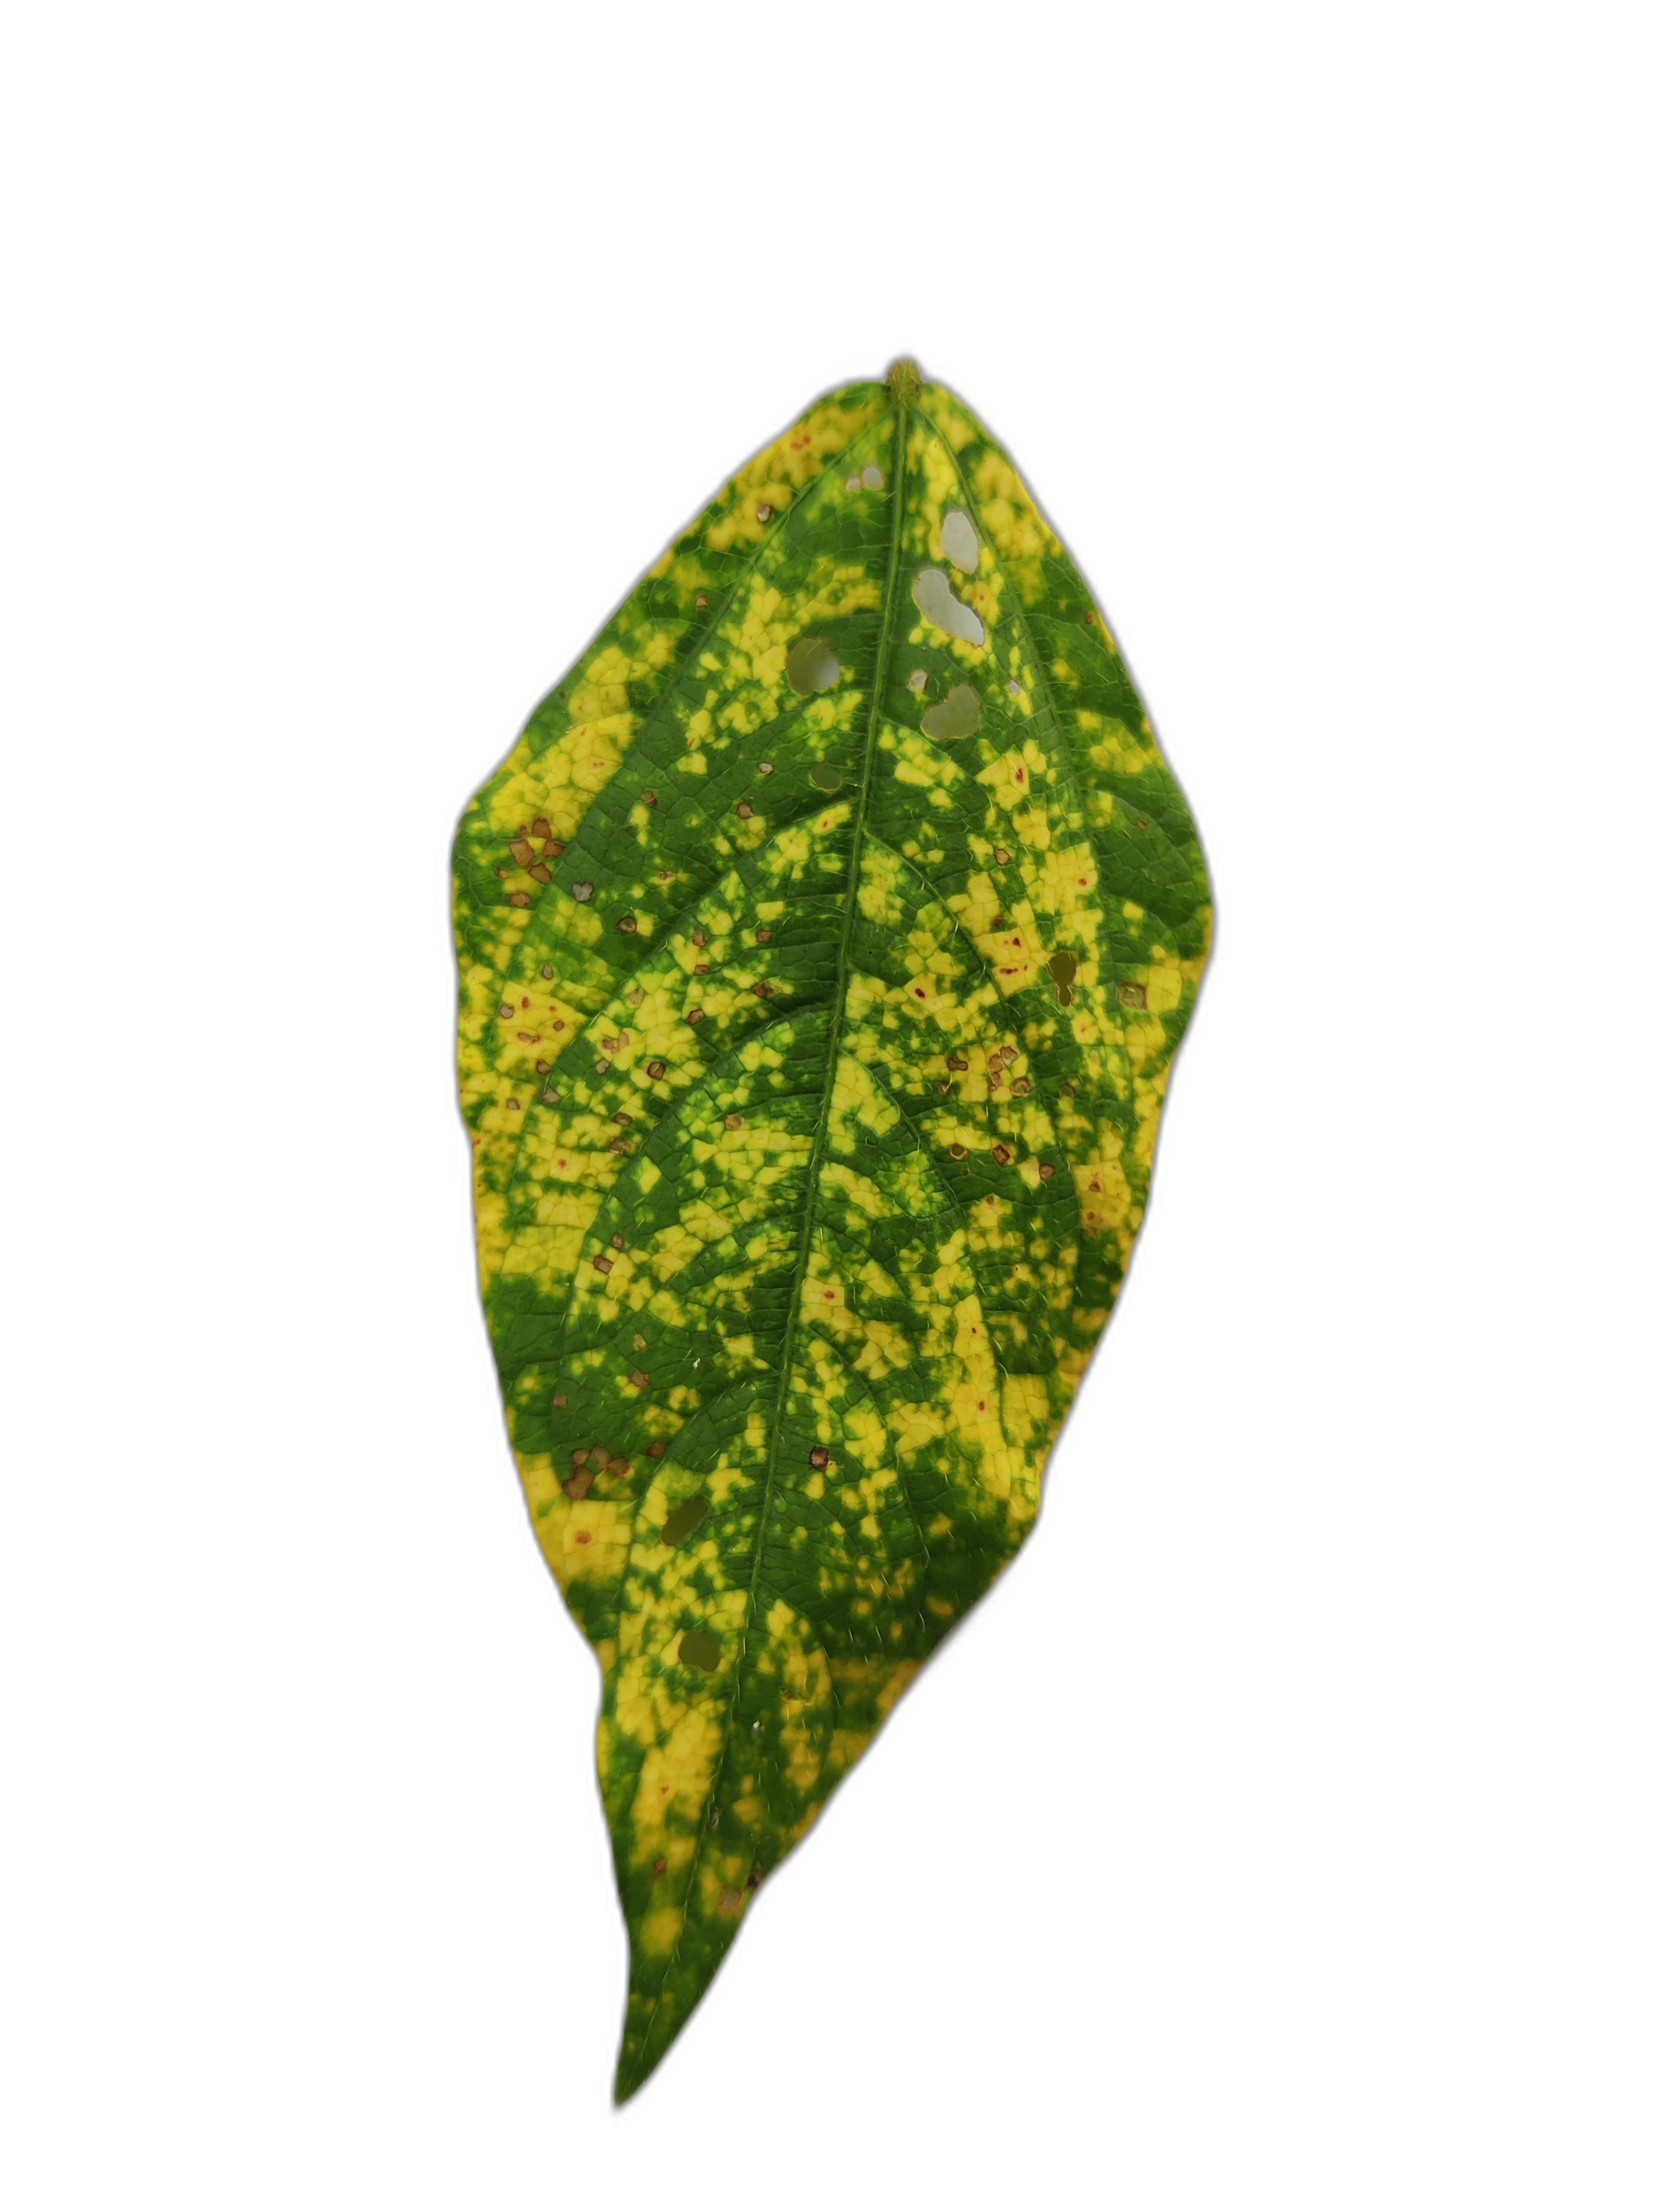
Label: Yellow Mosaic